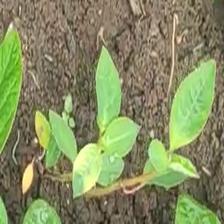
Weed species: Moti_dudhi(Euphorbia_geneculata_L)